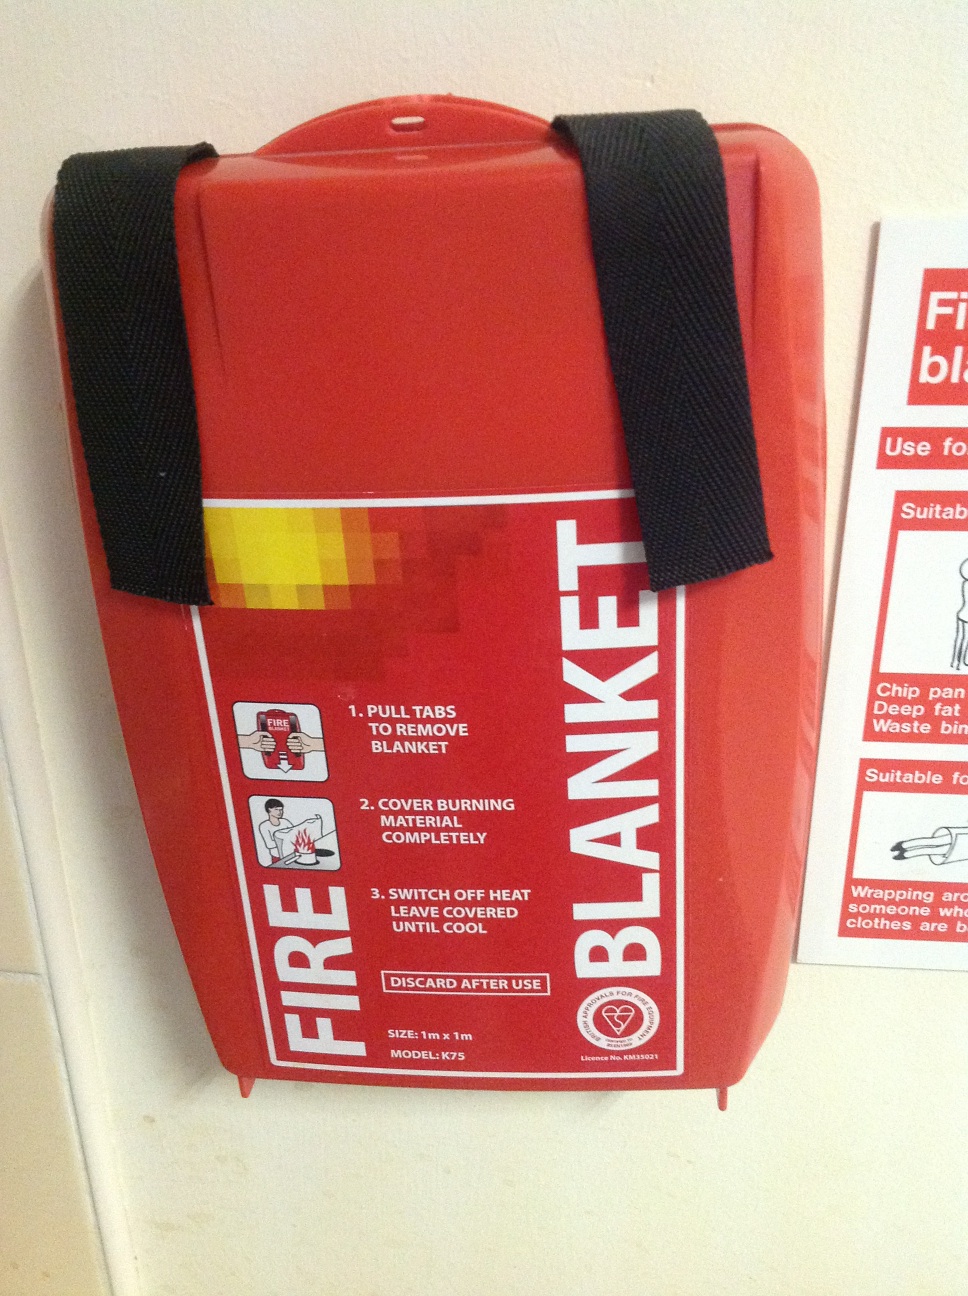Question: What's in front of me?
Answer: fire blanket